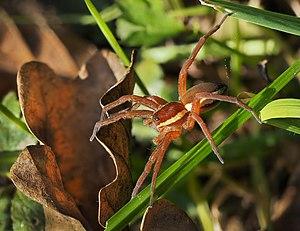
Les Lycosidae sont une famille d'araignées aranéomorphes.